Grace Hayward

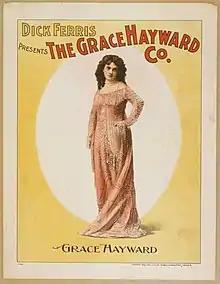
Grace Hayward on a 1900 theatrical poster

Hayward was born in 1868 in Terre Haute, Indiana and in 1884, she moved to Mount Carmel, Illinois. Her father was a mail carrier and travel agent. At 13 years old, she ran away from home so that she could be a part of a medicine show. She raised money for feminists including Grace Hall Hemingway. She was married to Chicago theater mogul George Gatts.